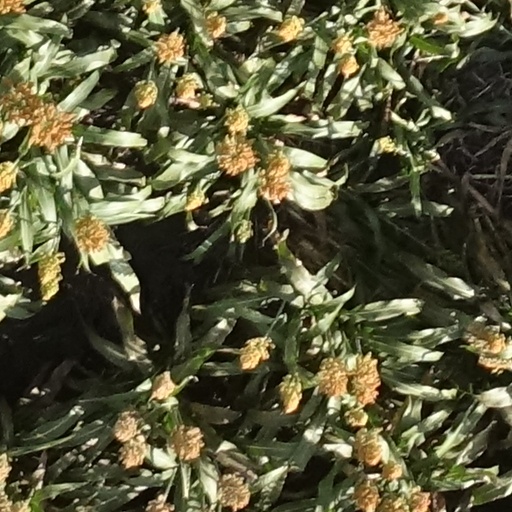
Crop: sorghum